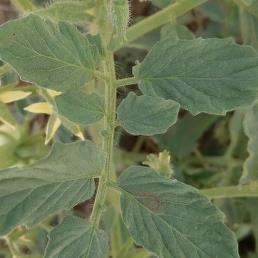
Crop: Onion
Condition: healthy-leaf